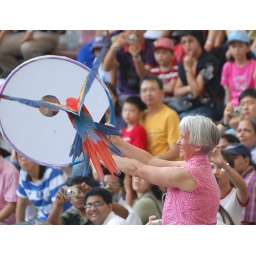
Taken in Singapore bird park during the birds flying show.